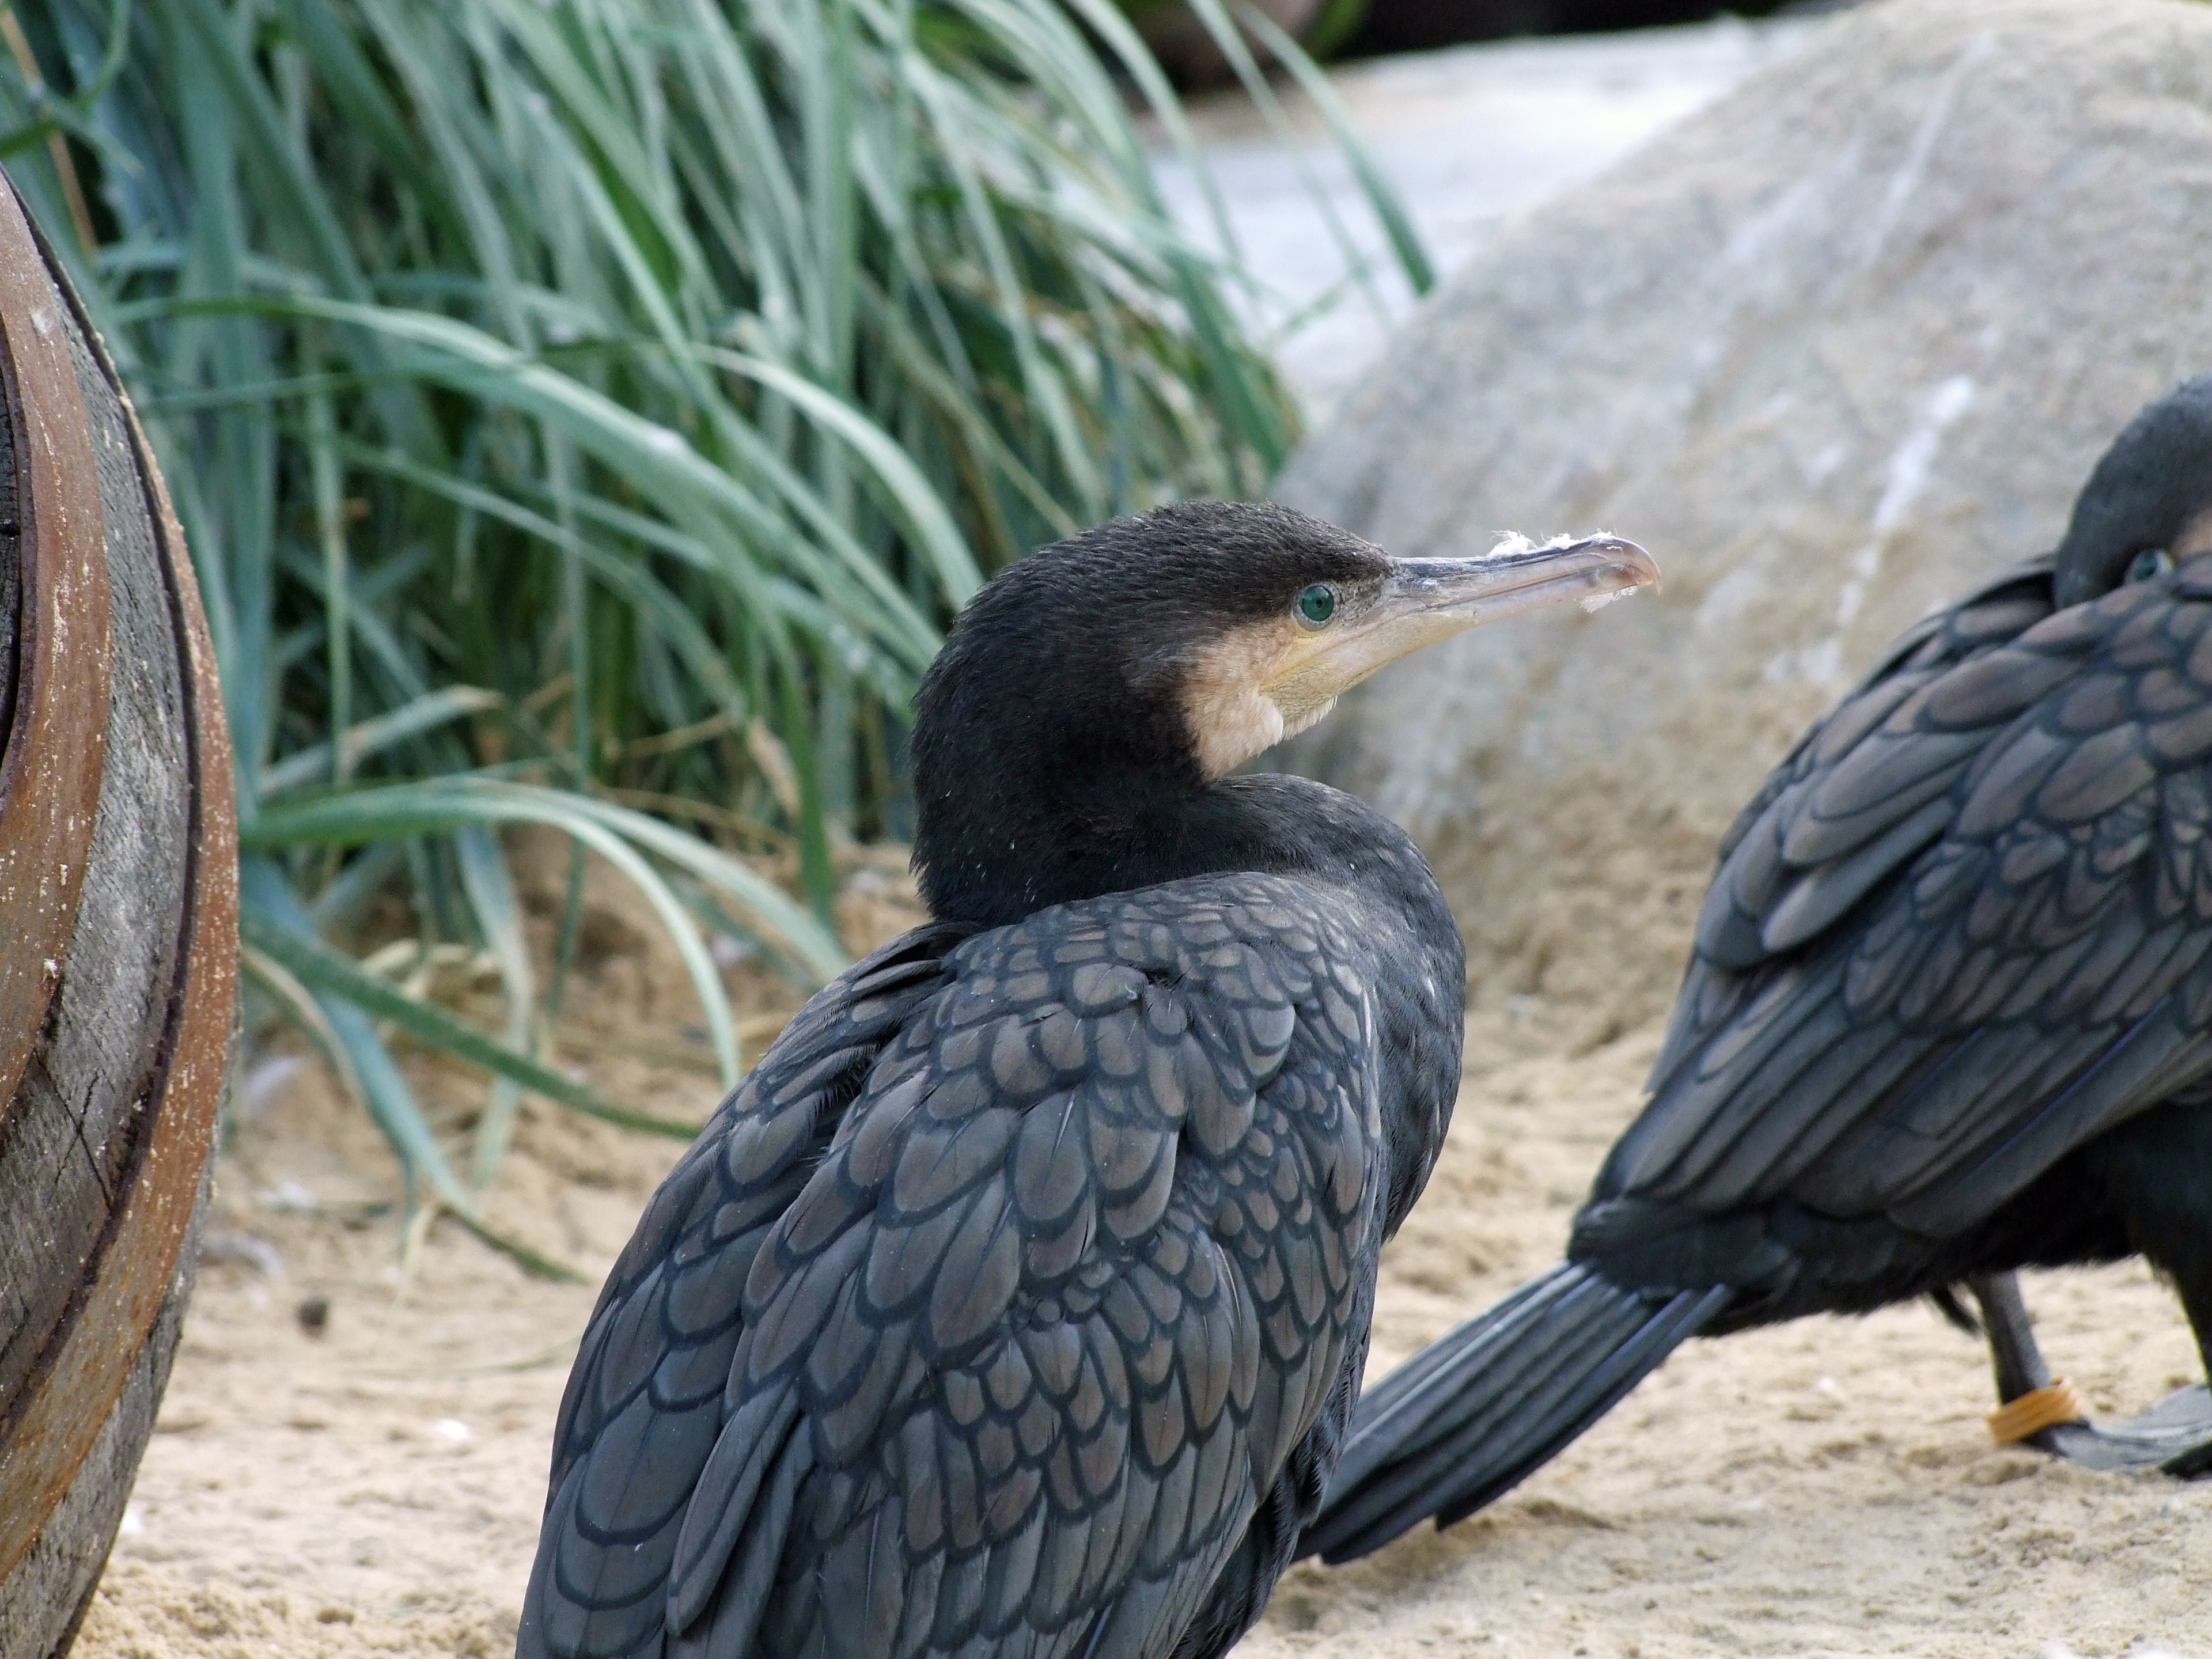
bird, animal, fly, wildlife, zoo, beak, black, feather, fauna, plumage, vertebrate, creature, cormorant, water bird, animal world, pelecaniformes, phalacrocorax carbo, perching bird